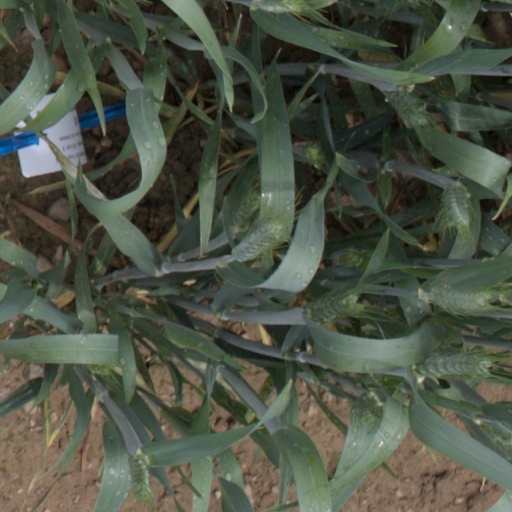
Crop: wheat